William Milbourne James (judge)

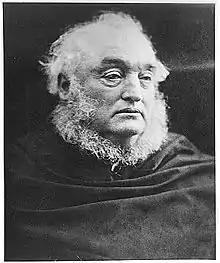
Lord Justice James, photographed by Julia Margaret Cameron

On 2 January, 1869, James was appointed a Vice-Chancellor of the Court of Chancery, receiving the customary knighthood. The next year, 1870, he was appointed a Lord Justice of Appeal of the Court of Appeal in Chancery. He was also sworn to the Privy Council.